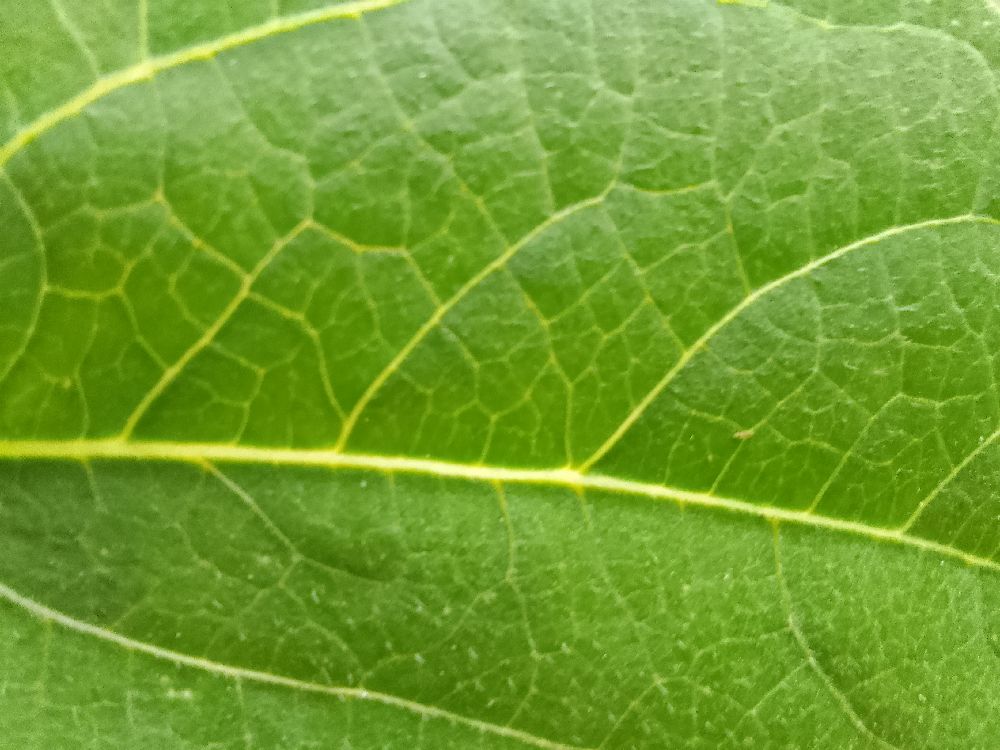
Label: healthy